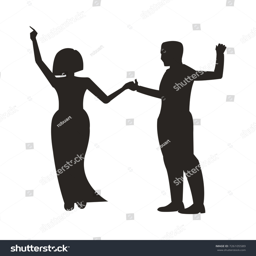
couple dancing at party and enjoying each other , black silhouettes of woman wearing dress and man in suit on vector illustration isolated on white